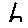
Label: 6